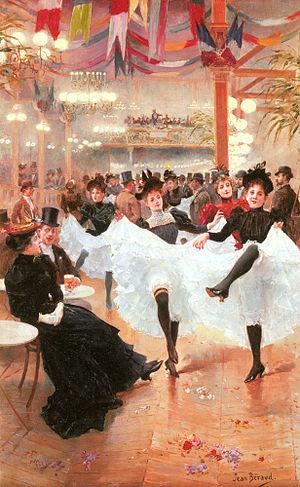
Dernière figure du quadrille, le cancan, ou coincoin, est une danse française, un galop exécutée en couple, dans les bals et cabarets, inventée au début du XIXᵉ siècle, qui apparut d'abord sous le nom de « chahut » ou « chahut-cancan ». Elle faisait partie des danses très mal vues par les autorités et les défenseurs de la morale traditionnelle. À l'époque, les femmes portaient sous leurs jupons des culottes fendues. Par la suite, on a dérivé du cancan une forme touristique et très édulcorée, baptisée French cancan, que les femmes dansent en rang, face au public, en portant des culottes fermées.
Le French cancan est une célèbre forme de spectacle musical et chorégraphique français apparue à Londres en 1868. Il est repris et arrangé du célèbre Galop infernal d'Orphée aux Enfers, de l'opéra bouffe Orphée aux Enfers, de Jacques Offenbach de 1858.
Lucky Luke est une série de bande dessinée belge de western humoristique créée par le dessinateur belge Morris dans l'Almanach 1947, un hors-série du journal Spirou publié en 1946. Morris est aidé, à partir de la neuvième histoire, par plusieurs scénaristes, dont le plus fameux est René Goscinny. Depuis la mort de Morris en 2001, le dessin est assuré par Achdé.